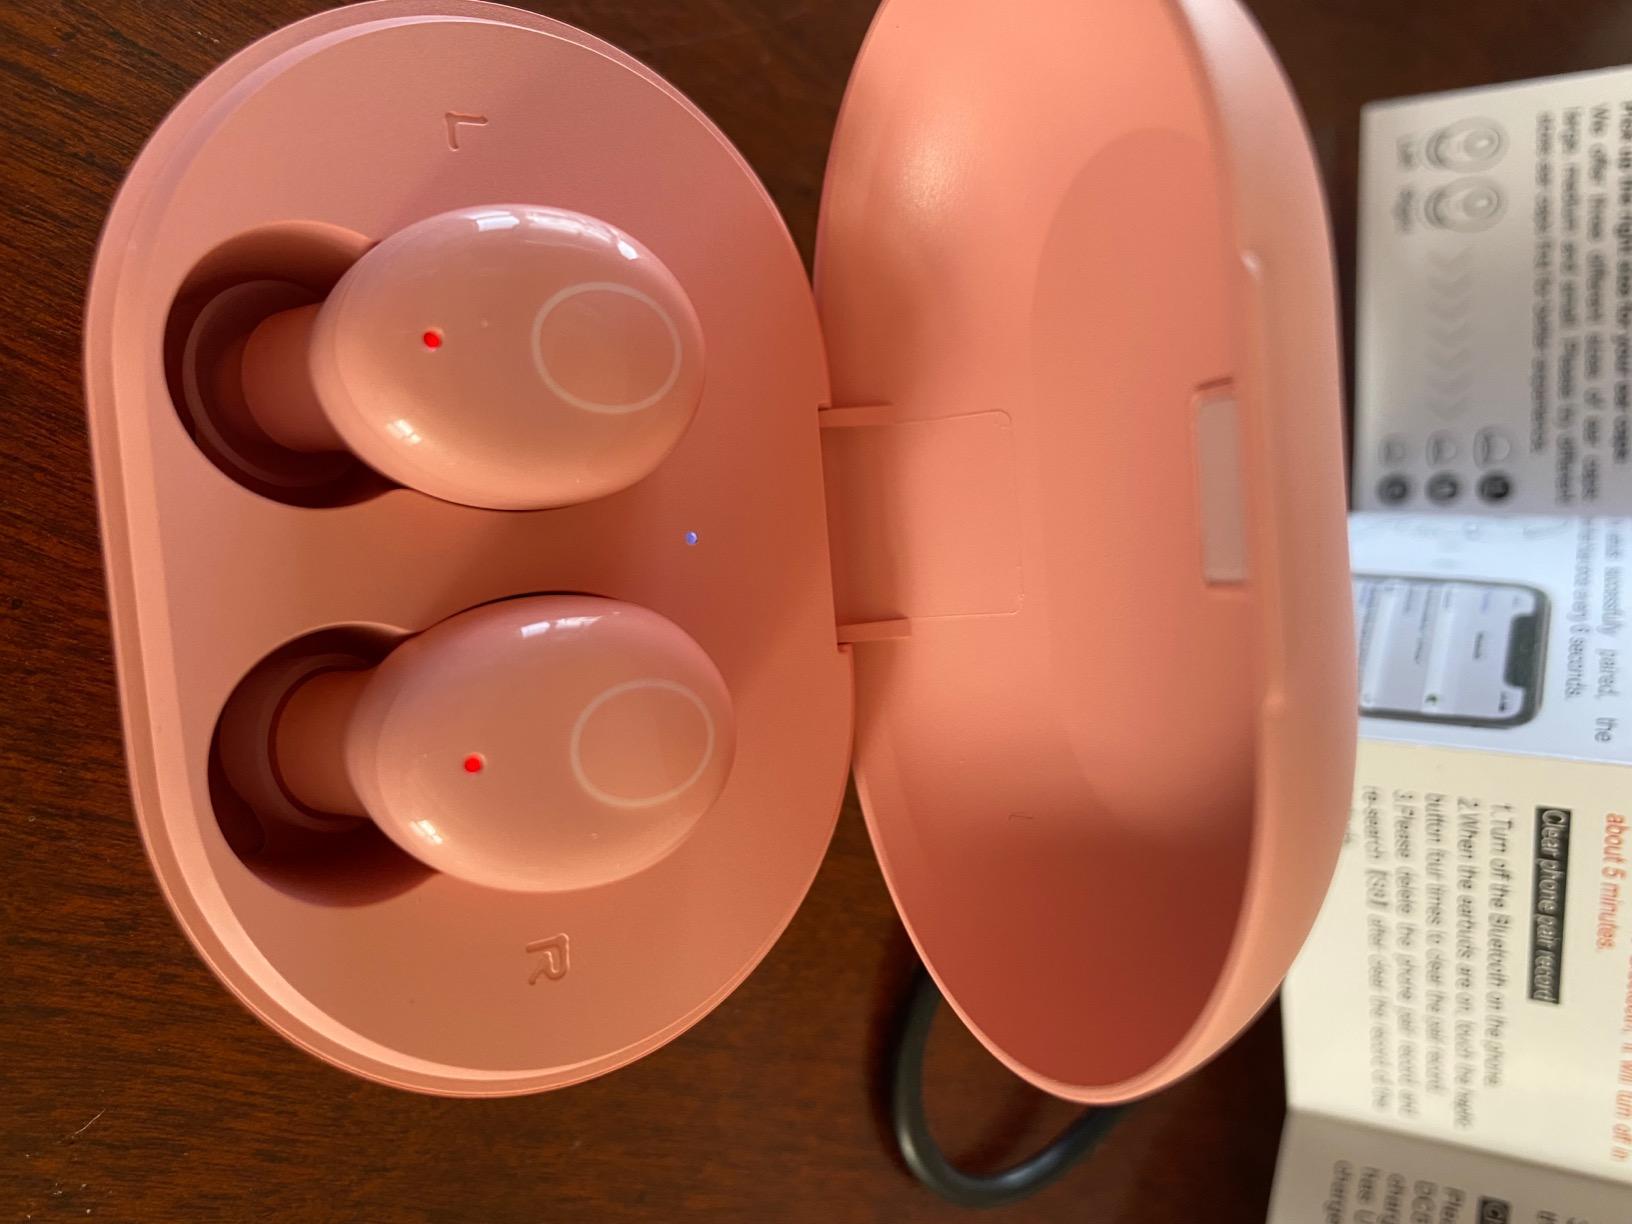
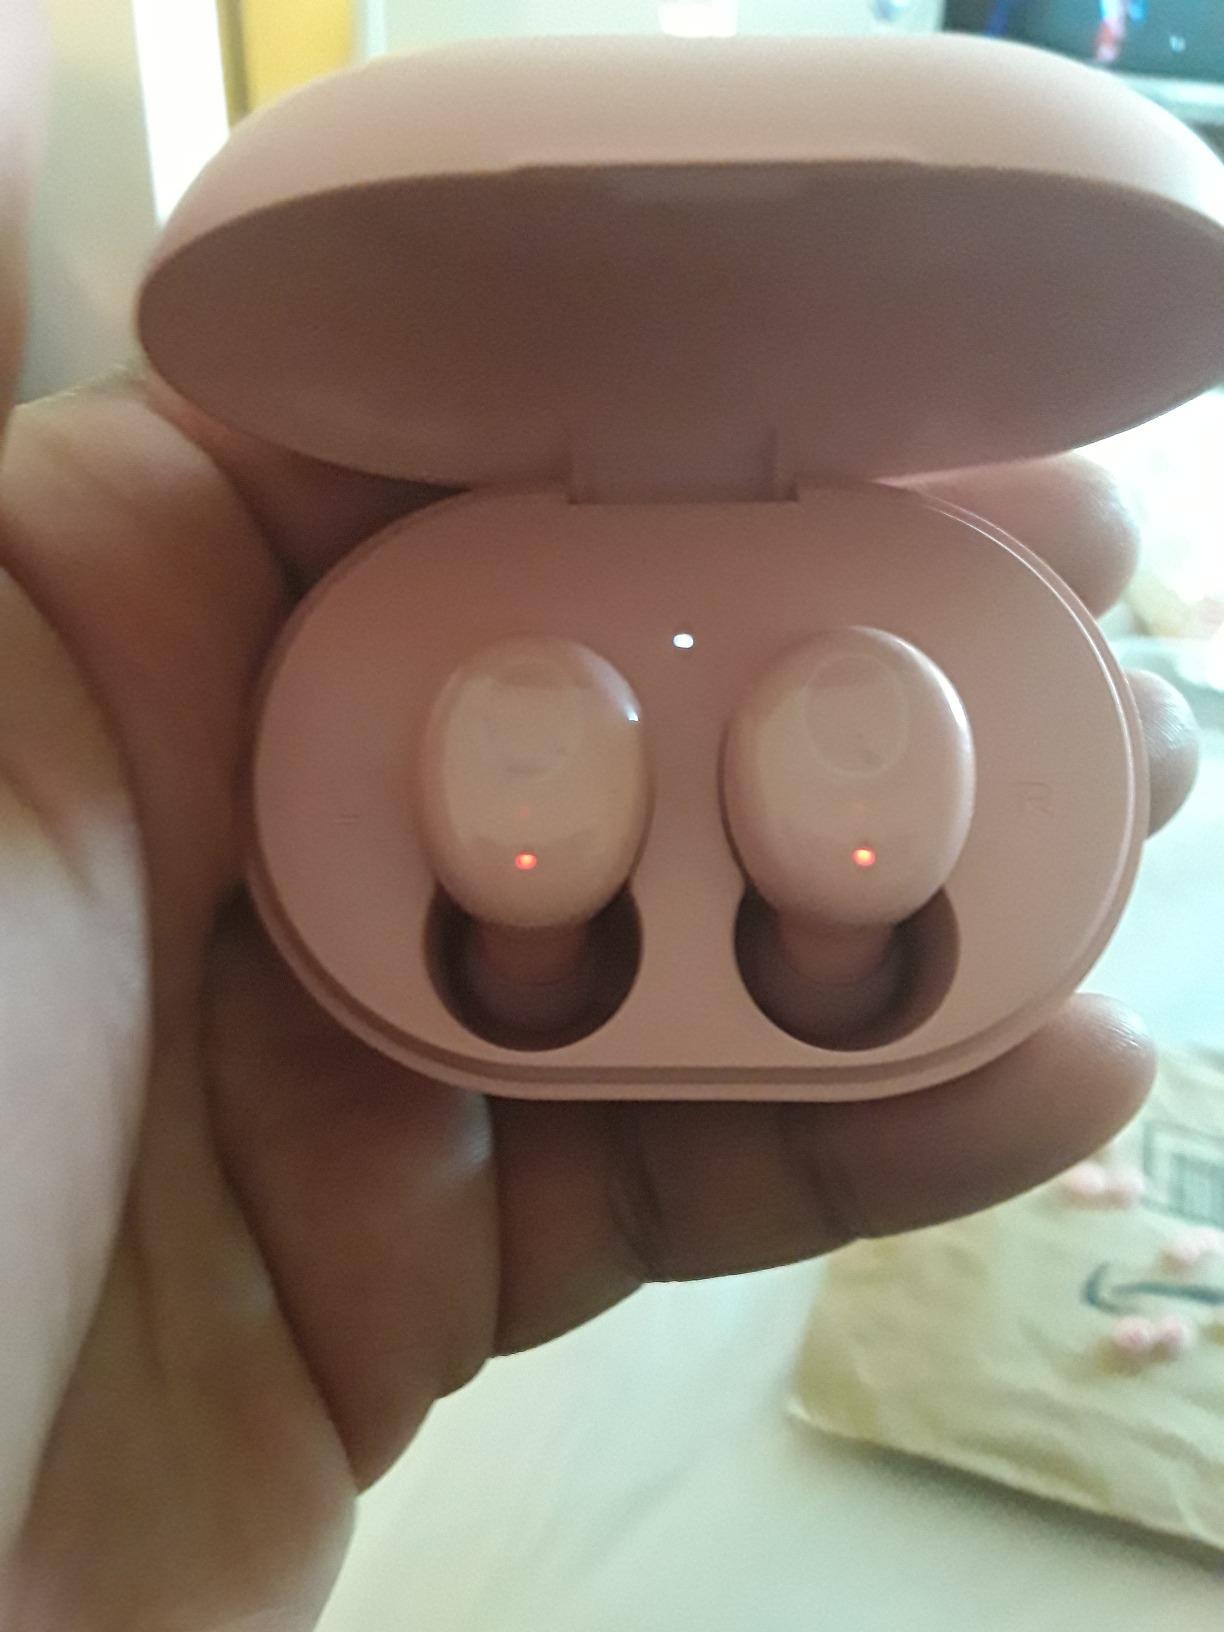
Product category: earbuds
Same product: yes